Appendicitis

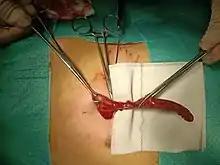
Inflamed appendix removal by open surgery.

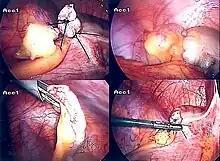
Laparoscopic appendectomy.

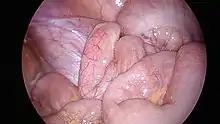
Laparoscopic view of a phlegmonous cecal appendix with fibrinous plaques, located in the right iliac fossa.

The surgical procedure for the removal of the appendix is called an appendectomy. A negative appendectomy constitutes the removal of a normal appendix with no sign of inflammation in histopathology examination. The prevalence of negative appendectomy varies but has been estimated to 13%. Appendectomy can be performed through open or laparoscopic surgery. Laparoscopic appendectomy has several advantages over open appendectomy as an intervention for acute appendicitis.